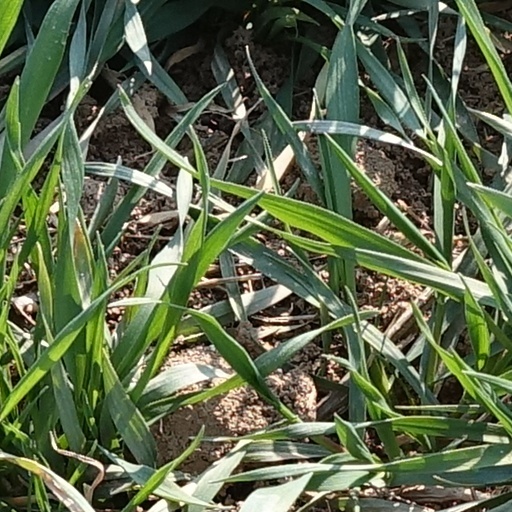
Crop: wheat